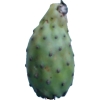
Label: cactus_fruit_green